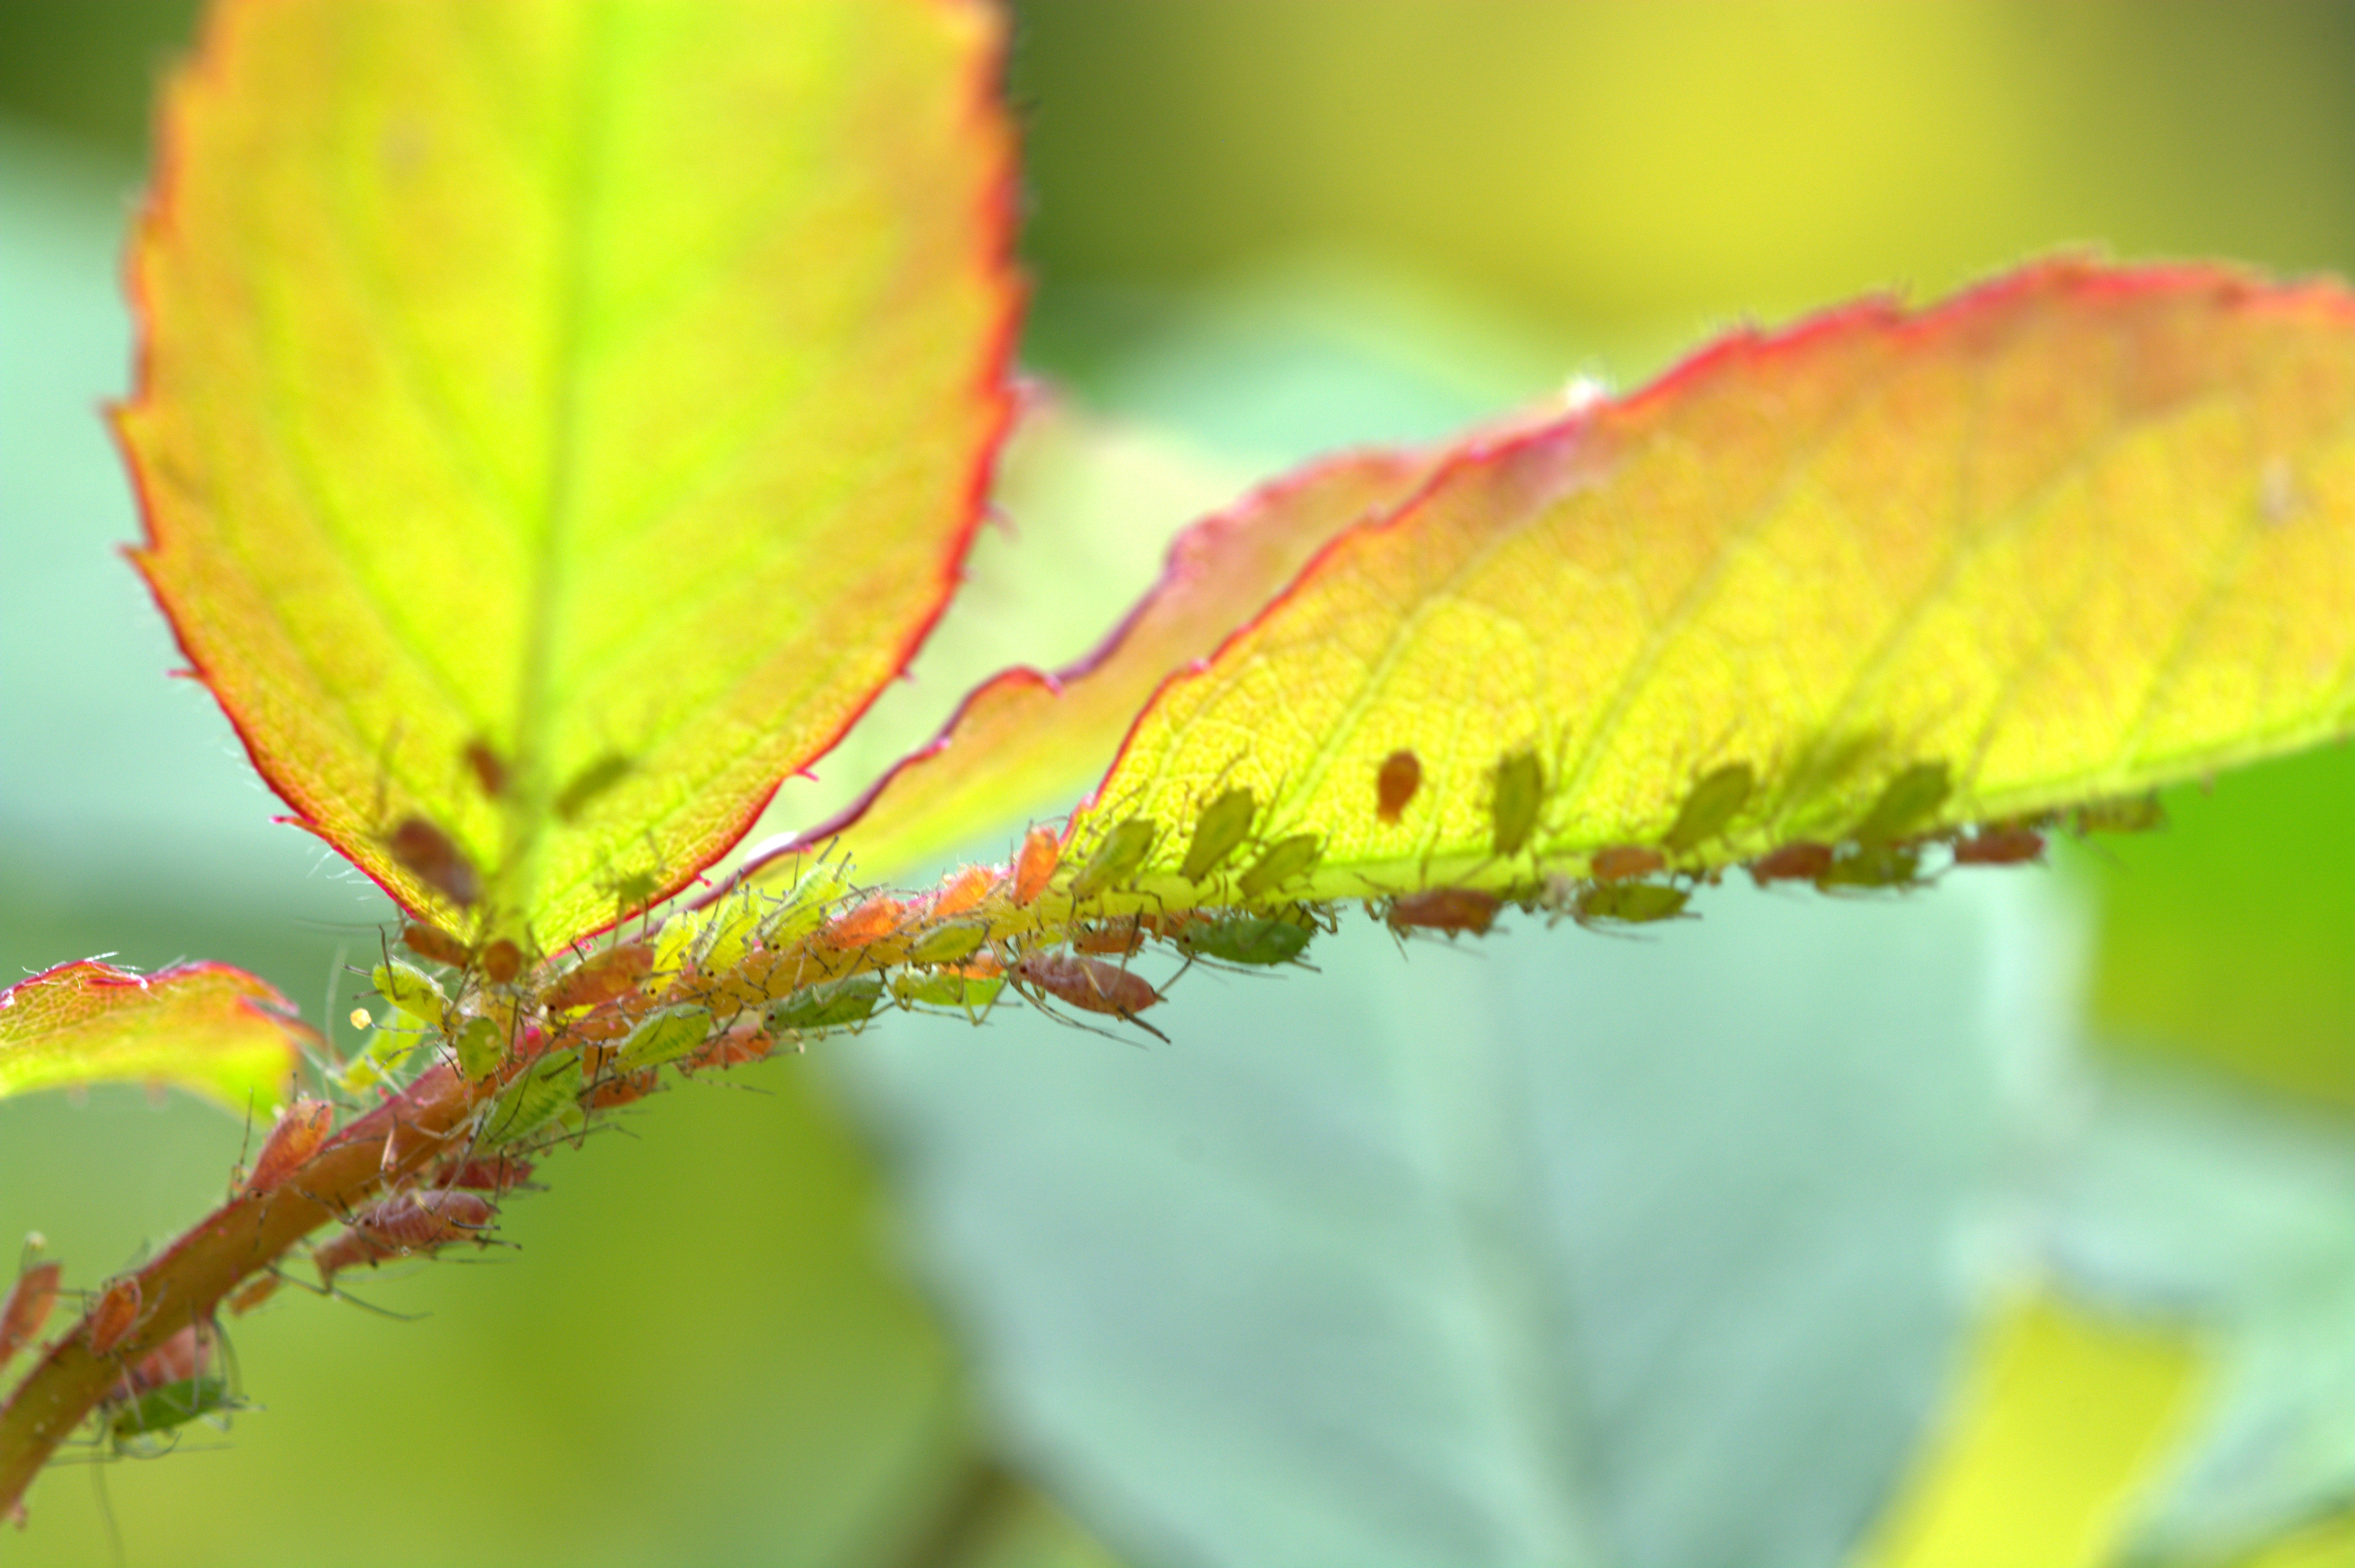
tree, nature, branch, plant, photography, sunlight, leaf, flower, petal, animal, green, insect, autumn, botany, yellow, flora, season, close up, shrub, pests, aphid, aphids, macro photography, vermin, infestation, rosenblatt, louse, lice, insect infestation, large rose aphids, aphididae, macrosiphum rosae, plant stem, woody plant